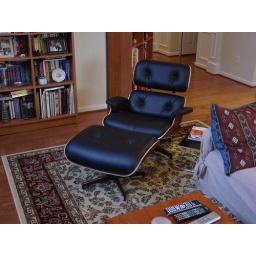
This is an authentic Eames chair and ottoman. The side table is by Eames as well.